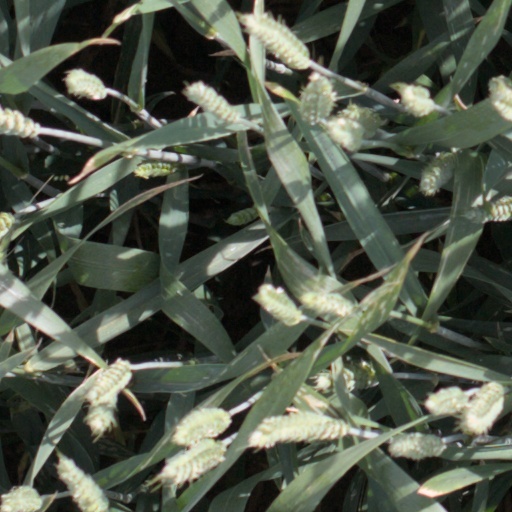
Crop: wheat